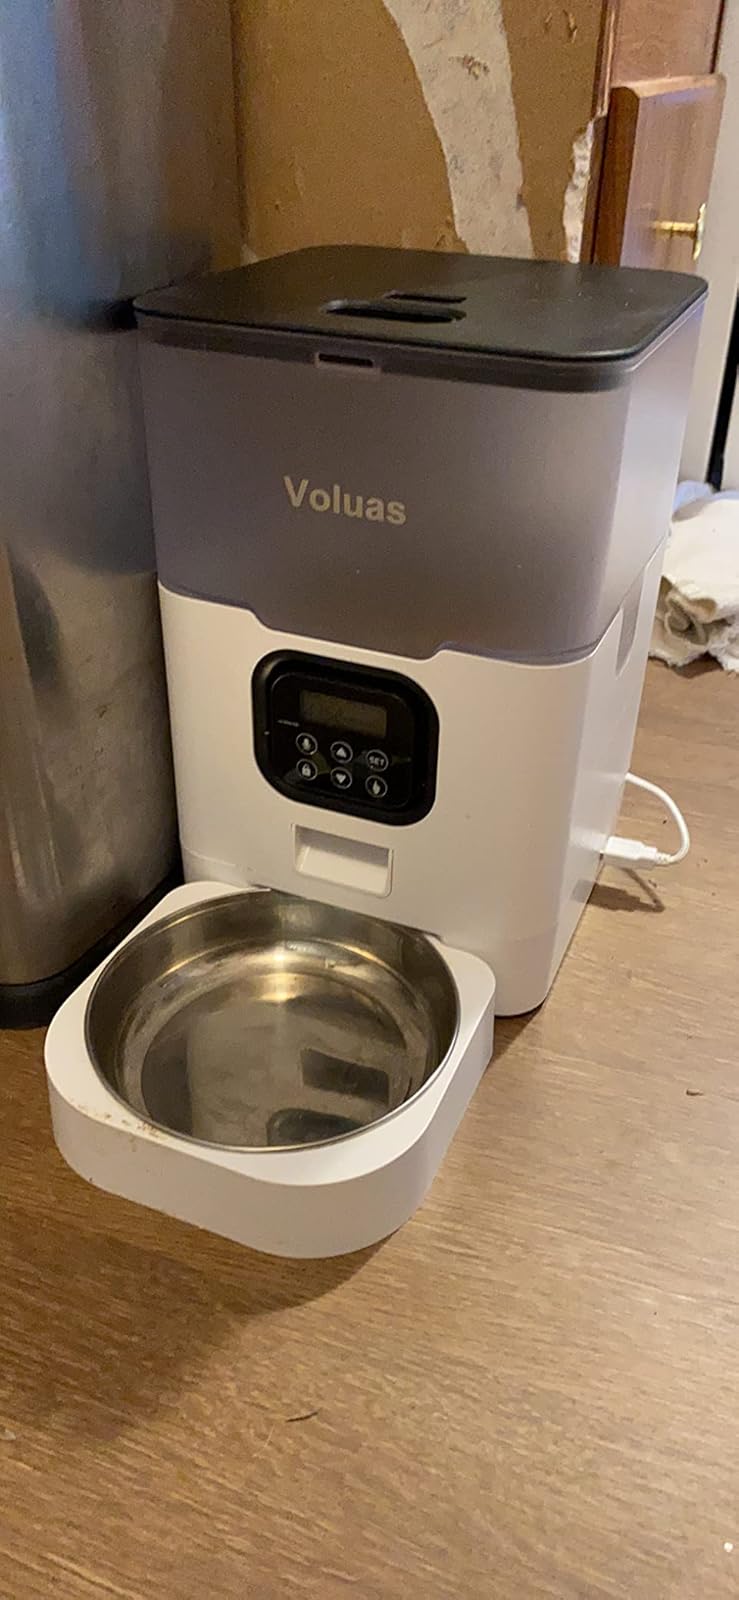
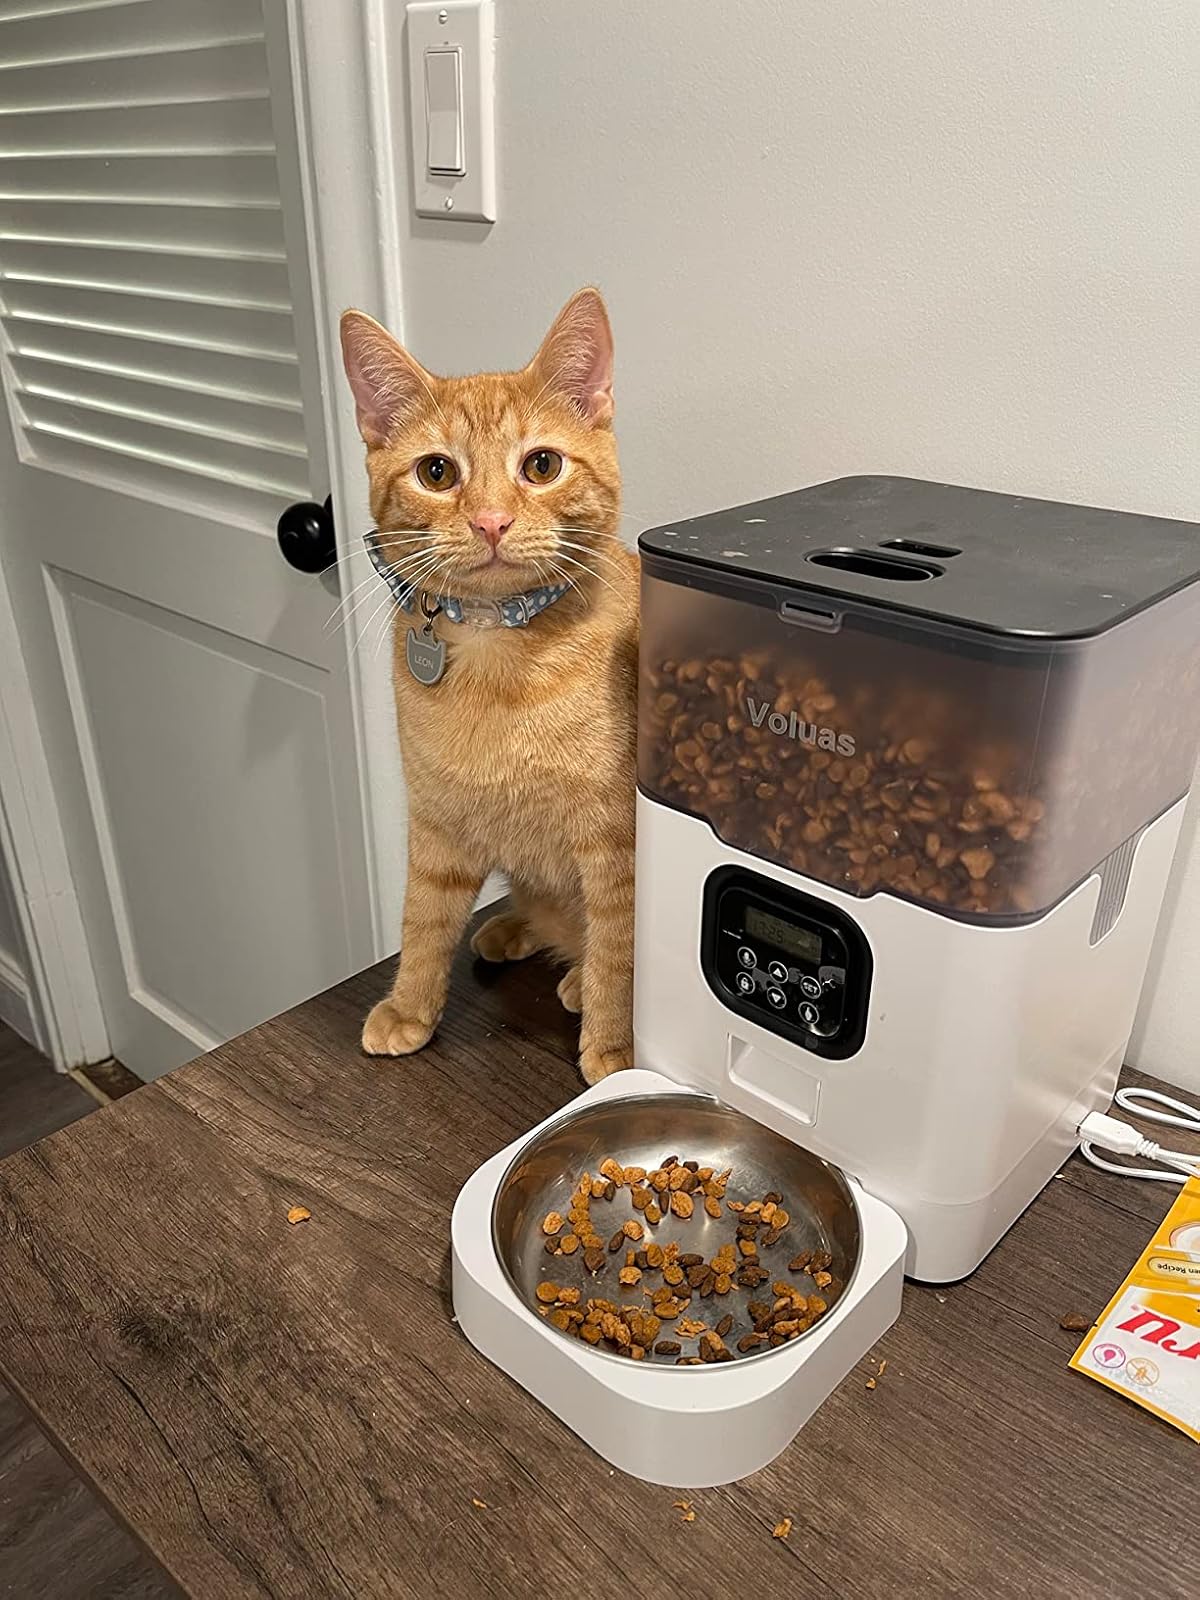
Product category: items_feeder
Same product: yes